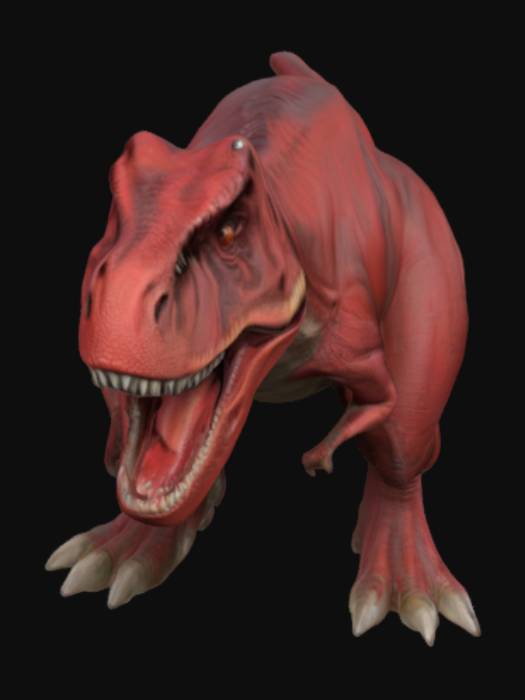
미적 점수 (1~10점): 2